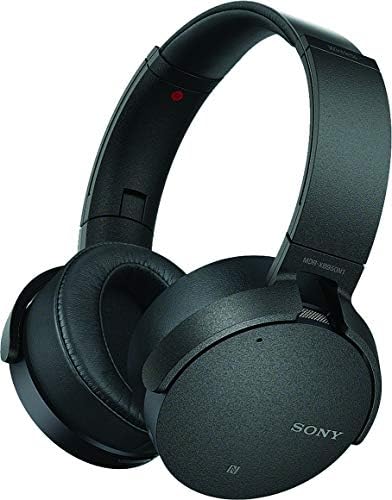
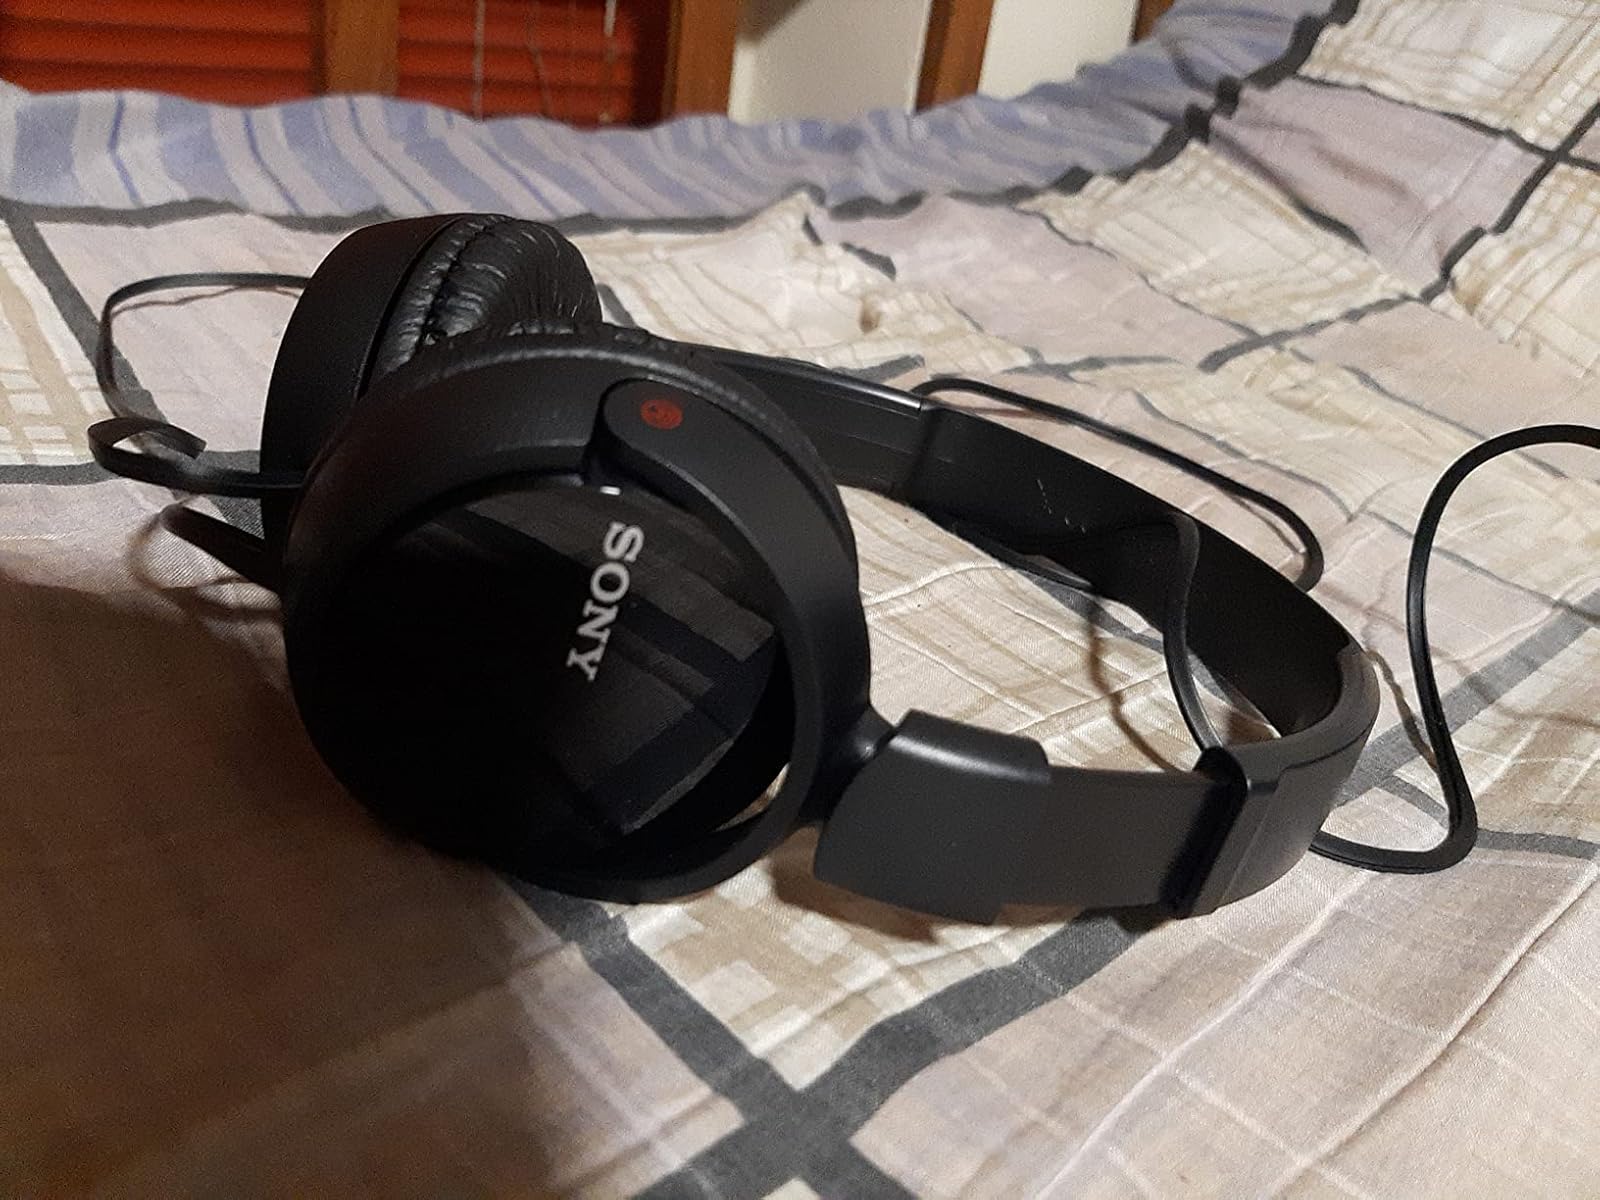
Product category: headphones
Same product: no